Eastern journey of Nicholas II

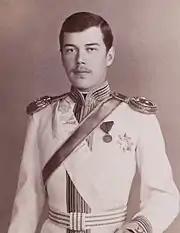
Nicholas Alexandrovich, Tsesarevich of Russia

The Eastern journey of Nicholas II in 1890–91 was a journey made by Nicholas Alexandrovich–then Tsesarevich of Russia–around the greater part of the Eurasian continent.